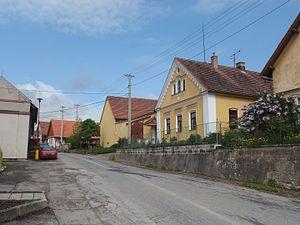
Libecina est une commune du district d'Ústí nad Orlicí, dans la région de Pardubice, en Tchéquie. Sa population s'élevait à 181 habitants en 2017.